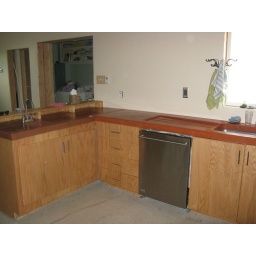
kitchen sink, build in drain board and bar